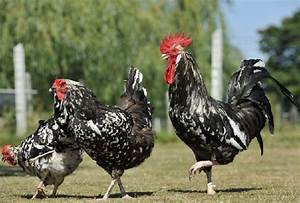
Label: gallina